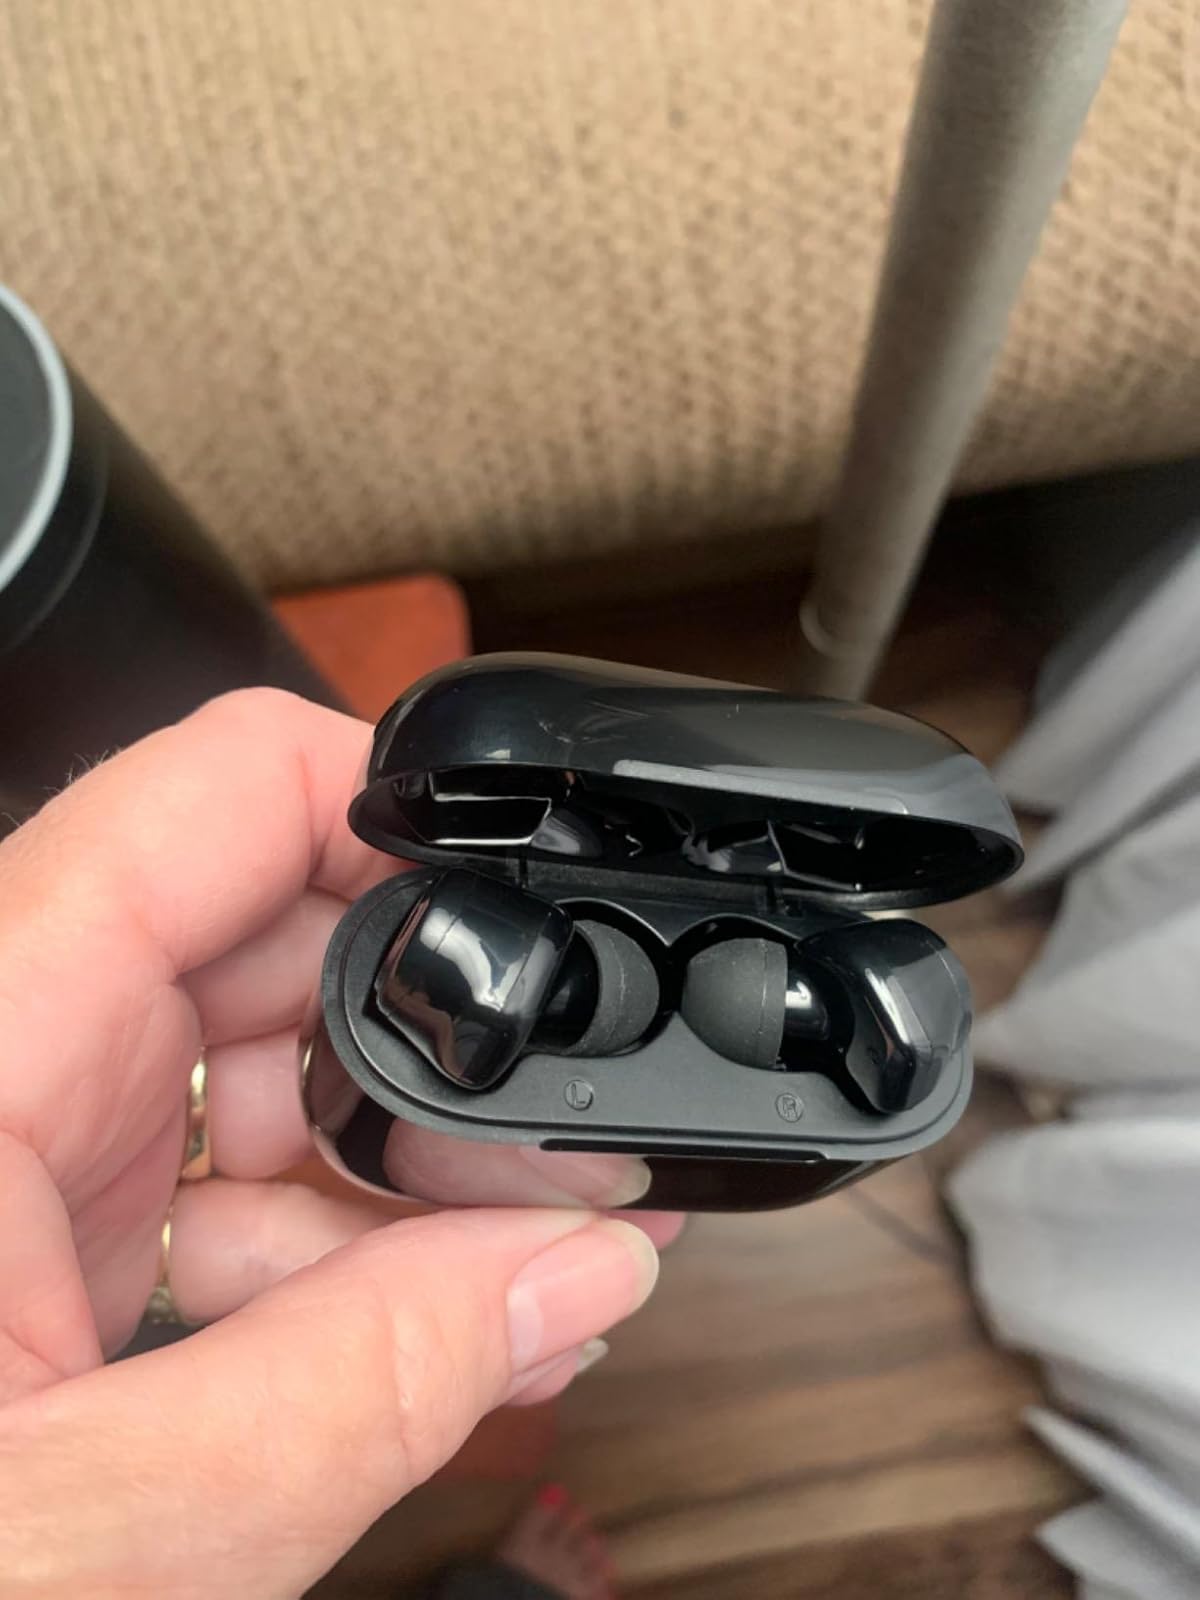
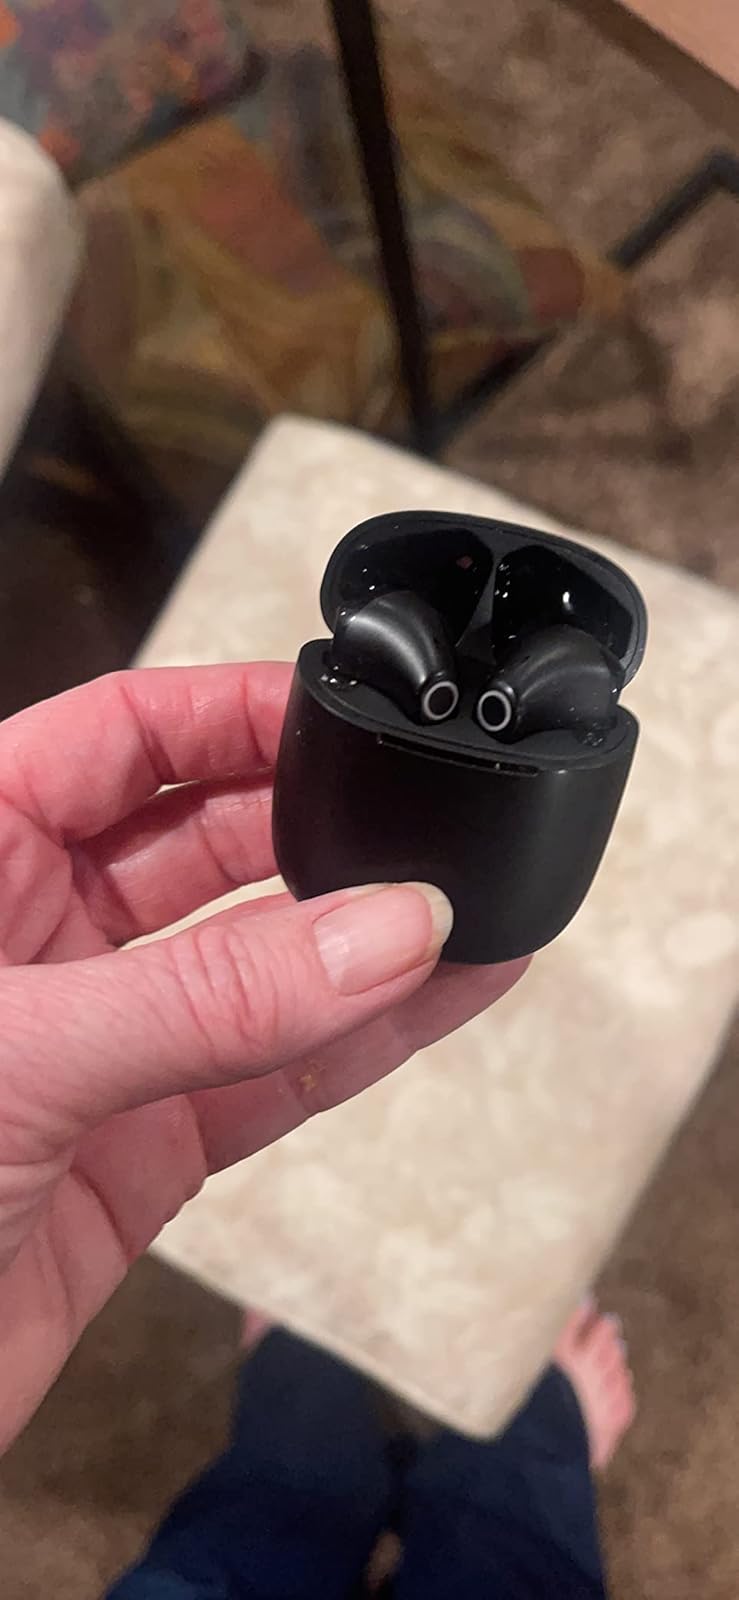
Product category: earbuds
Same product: no